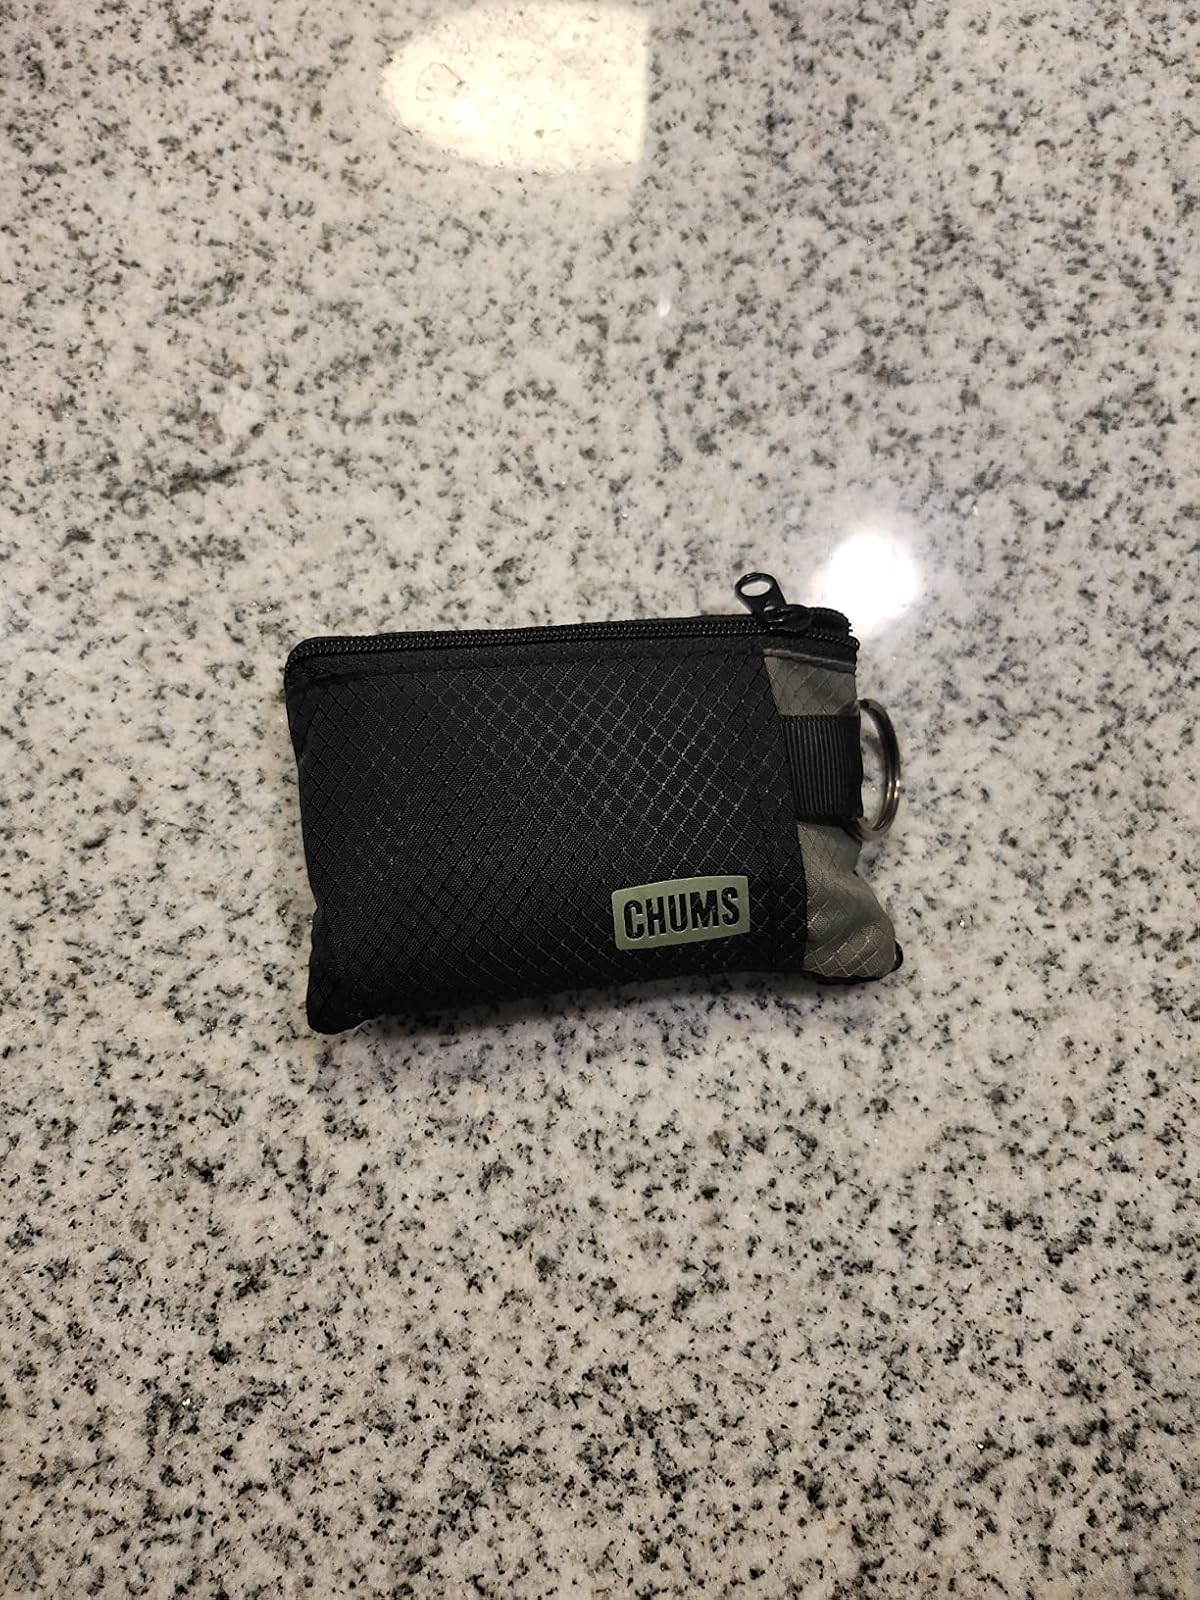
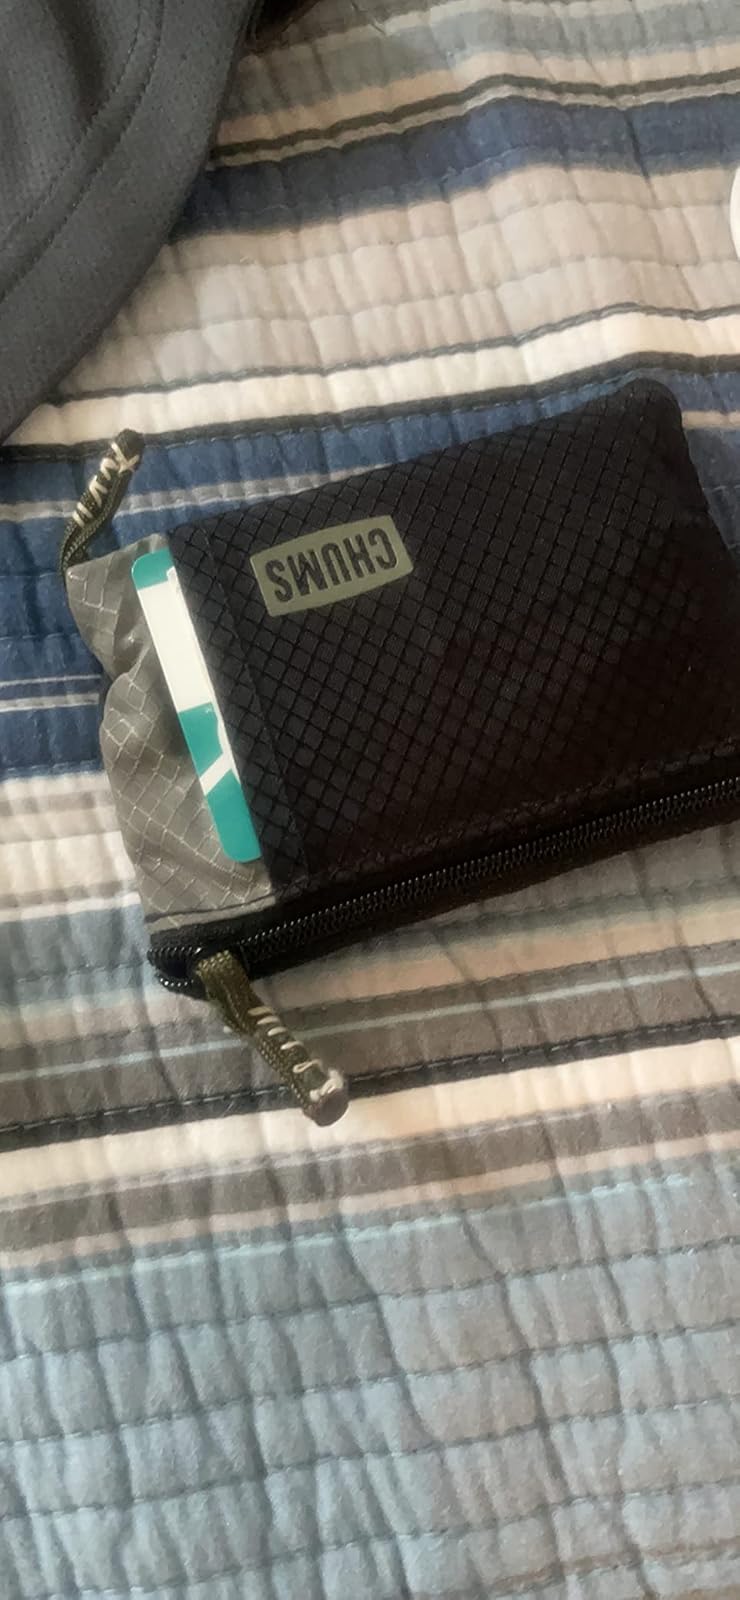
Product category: accessories_wallet
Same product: yes